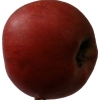
Label: Apple 17